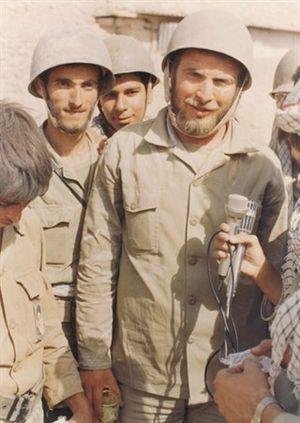
Mohammad Bagher Ghalibaf est un homme politique iranien né près de Mashhad en septembre 1961. Il est maire de Téhéran de septembre 2005 à août 2017. Il a fait plusieurs candidatures infructueuses à la présidence de la République d'Iran. Ghalibaf est président de l'Assemblée iranienne depuis mai 2020.